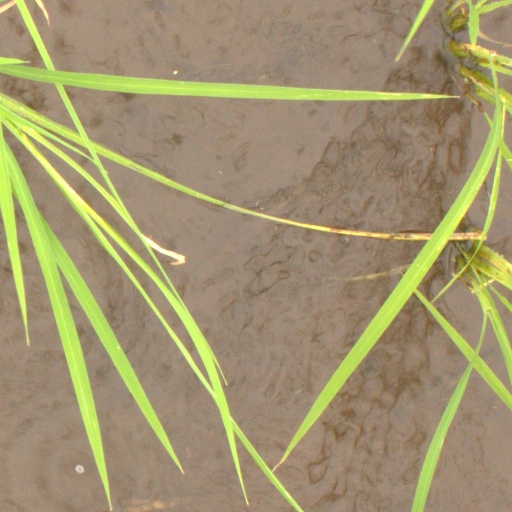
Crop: rice